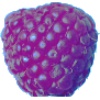
Label: Raspberry 1